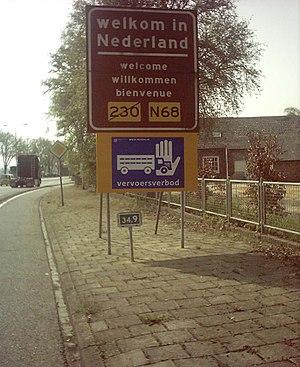
Un contrôle frontalier, ou contrôle douanier, est une mesure prise par un pays dans le but de sécuriser ou réguler ses frontières. Les contrôles frontaliers sont mis en place pour contrôler les allers et retours d'objets ou animaux appartenant aux voyageurs. Des agences gouvernementales spécialisées occupent habituellement cette fonction. De telles agences s'occupent de fonctions variées comme l'immigration, la sécurité et la mise en quarantaine, entre autres.